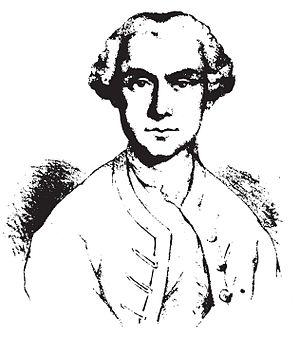
Pierre-Joseph Laurent.
La chronologie du bassin minier du Nord-Pas-de-Calais au XVIIIᵉ siècle est marquée par la poursuite du grappillage dans le Boulonnais, mais surtout par la découverte de la houille le 3 février 1720 par la Société Desaubois à la fosse Jeanne Colard de Fresnes-sur-Escaut. Quatorze ans plus tard, le charbon est remonté de la fosse du Pavé à Anzin. Dès lors, les tentatives et les ouvertures de puits se multiplient, les échecs restant nombreux, puis les sociétés rivales.
Pierre-Joseph Laurent, né le 12 décembre 1713 à Boussières-sur-Sambre et mort le 12 octobre 1773 à Paris, est un éclusier, ingénieur hydraulicien, et fait partie des premiers entrepreneurs du charbon français. Il commence dès son plus jeune âge à prendre la relève de son père, éclusier, il devient ensuite, par son propre travail, ingénieur hydraulicien, se lançant dans la création de canaux et de tunnel. Il s'associe ensuite à Augustin-Marie Le Danois, marquis de Cernay, pour la Compagnie de Raismes qui, en 1757, fusionne avec d'autres sociétés pour devenir la Compagnie des mines d'Anzin.